Wilhelmina Marguerita Crosson

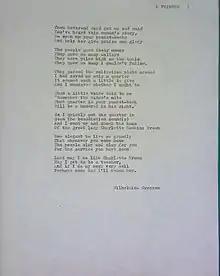
Wilhelmina Crosson poem

Wilhelmina Marguerita Crosson was born in Rutherford, New Jersey, on April 26, 1900, to Charles Tasker Crosson and Sallie Alice Davis Crosson. She was the fourth of nine children. In 1906 she moved with her family to Boston, where she attended the Hyde School and Girls' High School in Roxbury. She earned a B.S. degree in education at Boston Teachers College in 1934 and a master's degree in educational administration from Boston University in 1954.